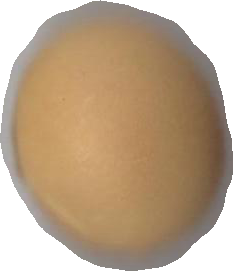
Variety: Grobogan